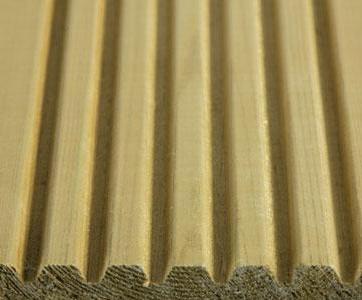
Texture: grooved